Svyatoy Nos Peninsula, Buryatia

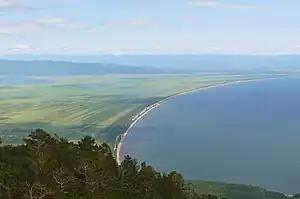
View of Barguzinsky Bay and southwest side of Chivyrkuisky Isthmus from Mount Markov.

A large number of brooks flow down both sides of the ridge. The largest one, the Krestovskaya River, flows into Snake Bay at . The Burmuy River runs south-east into Arangatuy Lake on the isthmus. The sand of the Marokov Beach is said be "singing", because of the sound made by walking on it. The peninsula has more than a hundred hydrothermal springs and small mud volcanoes, with various temperatures up to 85 °C. On the isthmus, the springs create many shallow brackish ponds, generally round or oval. The Zmeyevaya sulfurous springs are on the northern end of Snake Bay.